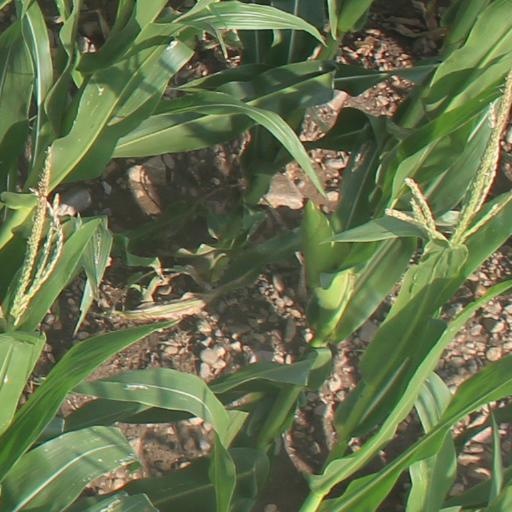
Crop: maize; corn